Roman Catholic Archdiocese of Koupéla

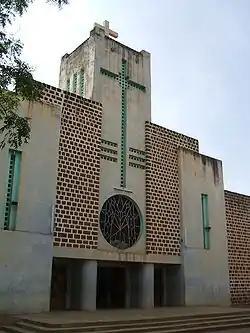
The Cathedral of Koupéla in 2007

The Archdiocese of Koupéla is the Metropolitan See for the ecclesiastical province of Koupéla in Burkina Faso.